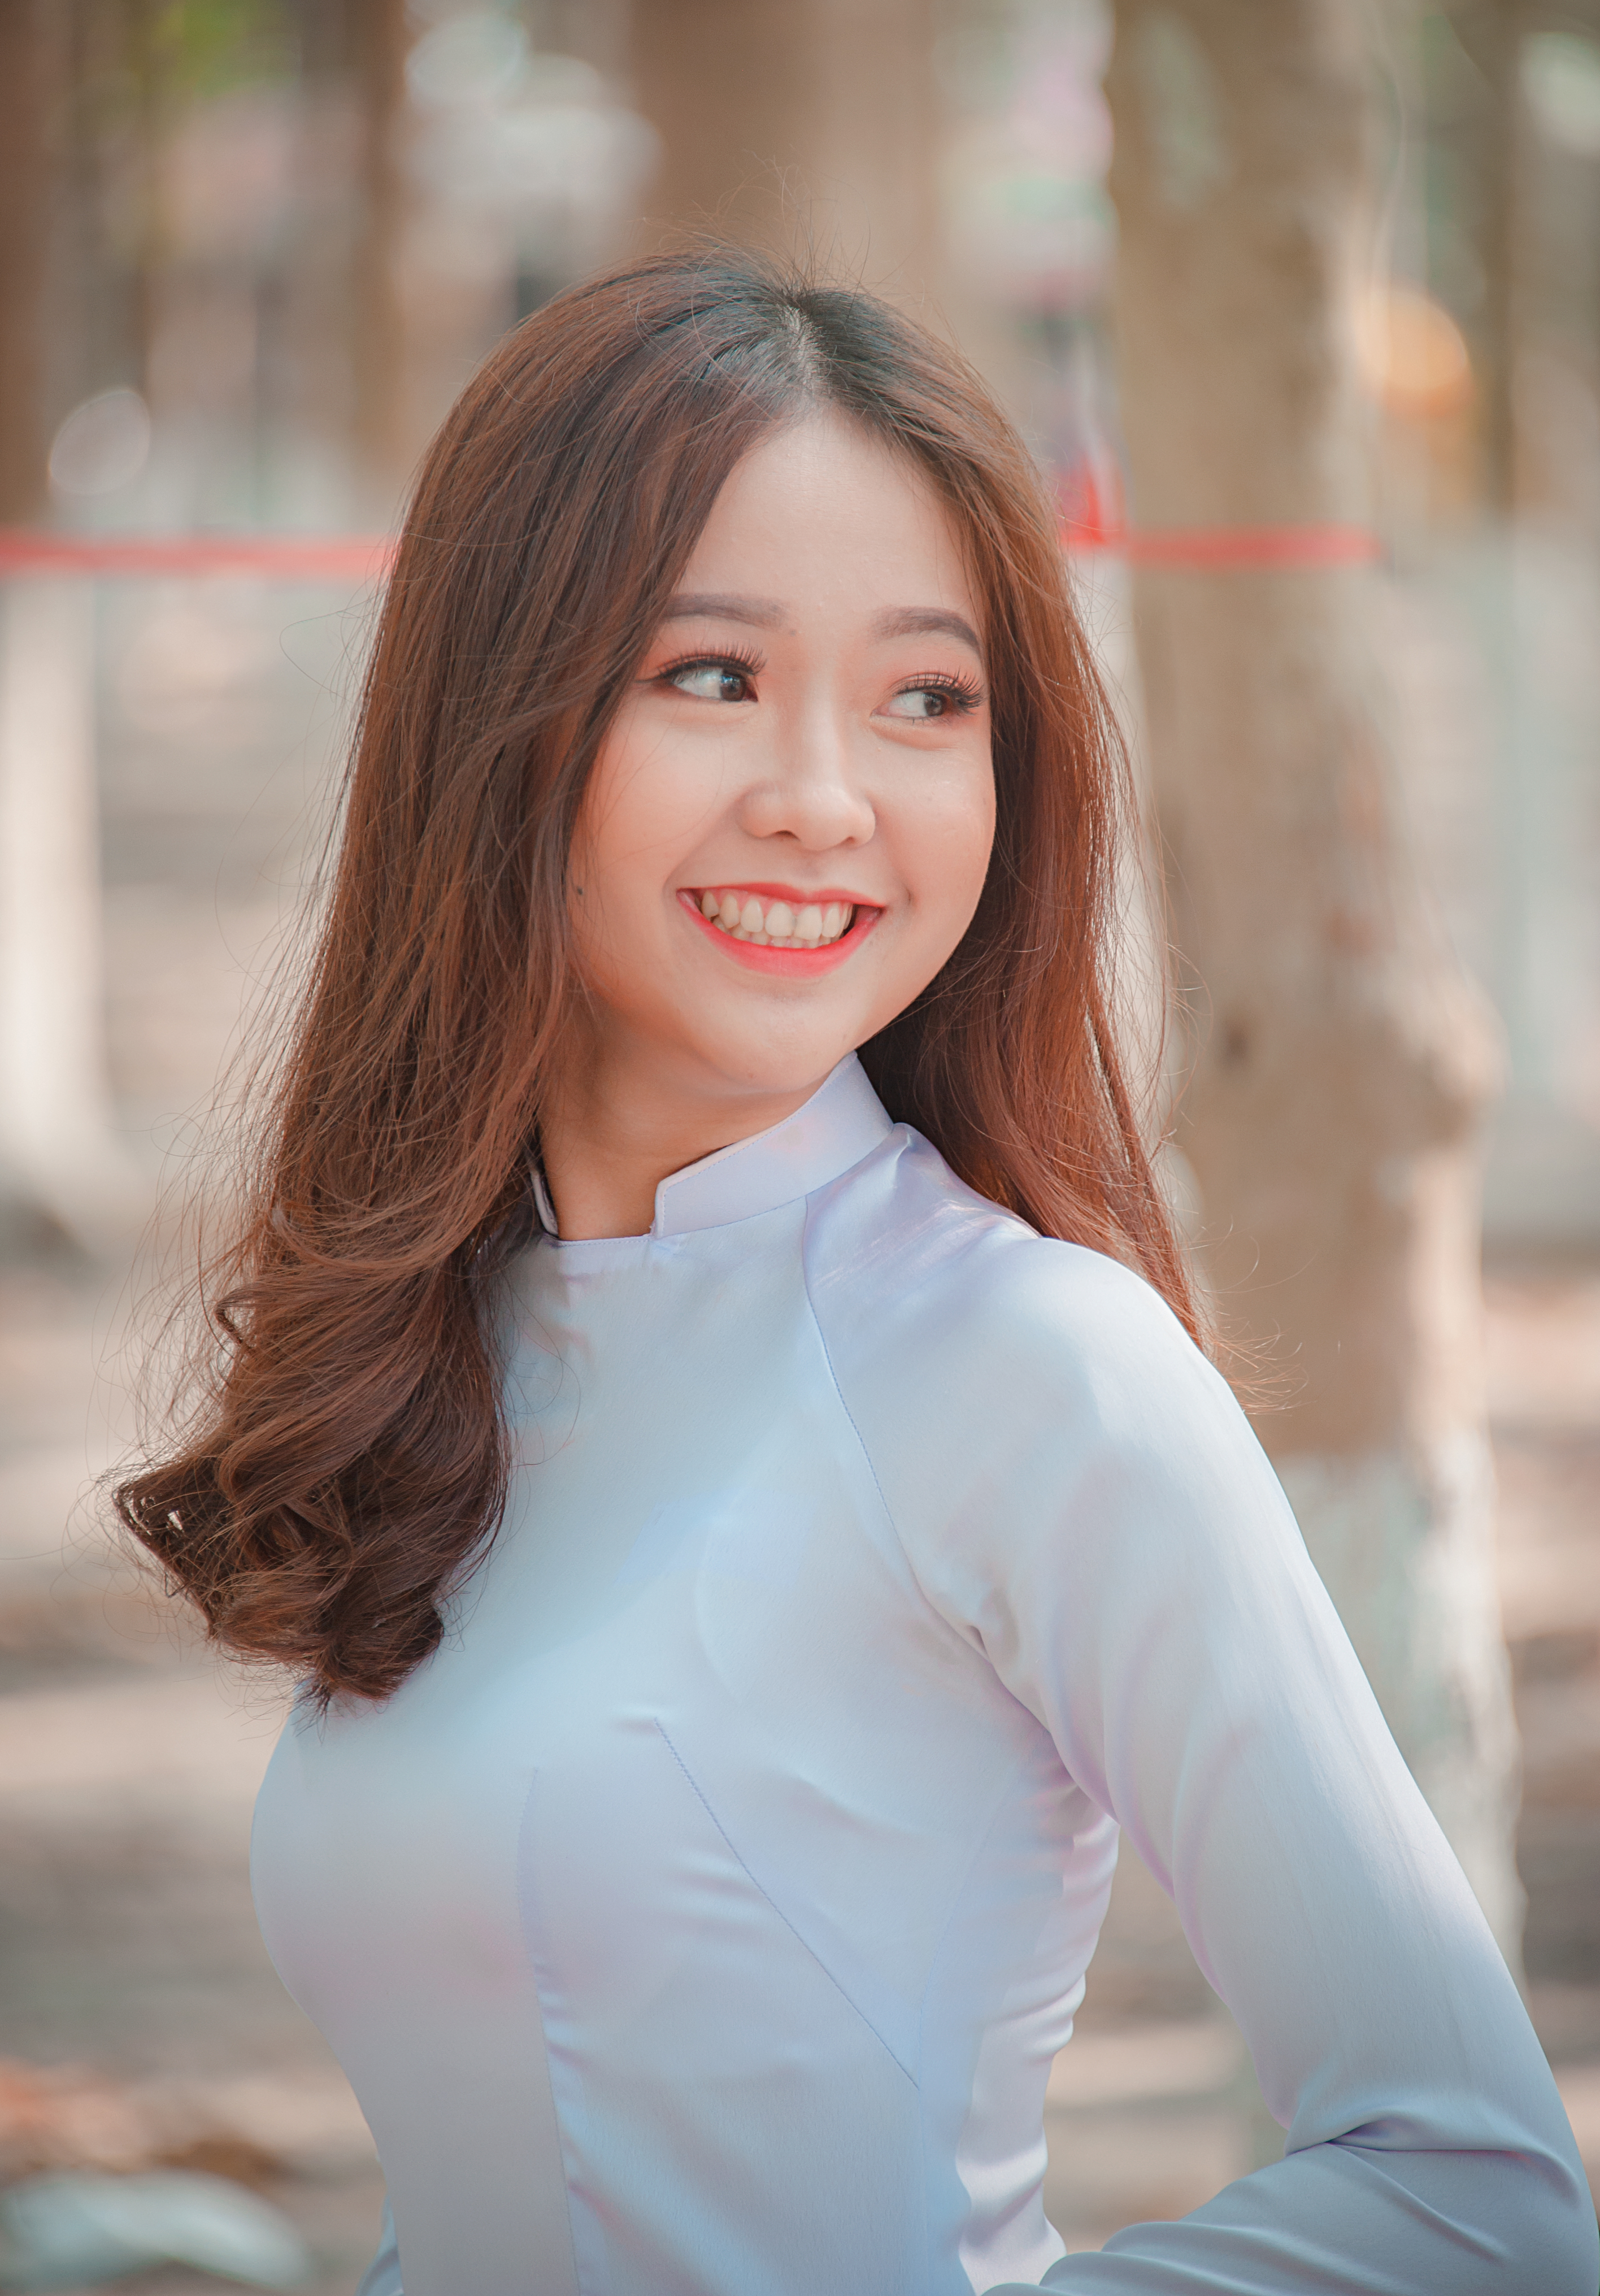
love, cute, portrait, beautiful, happy, girl, beauty, skin, photograph, facial expression, lady, human hair color, smile, hairstyle, snapshot, photography, shoulder, long hair, brown hair, model, photo shoot, portrait photography, fun, hair coloring